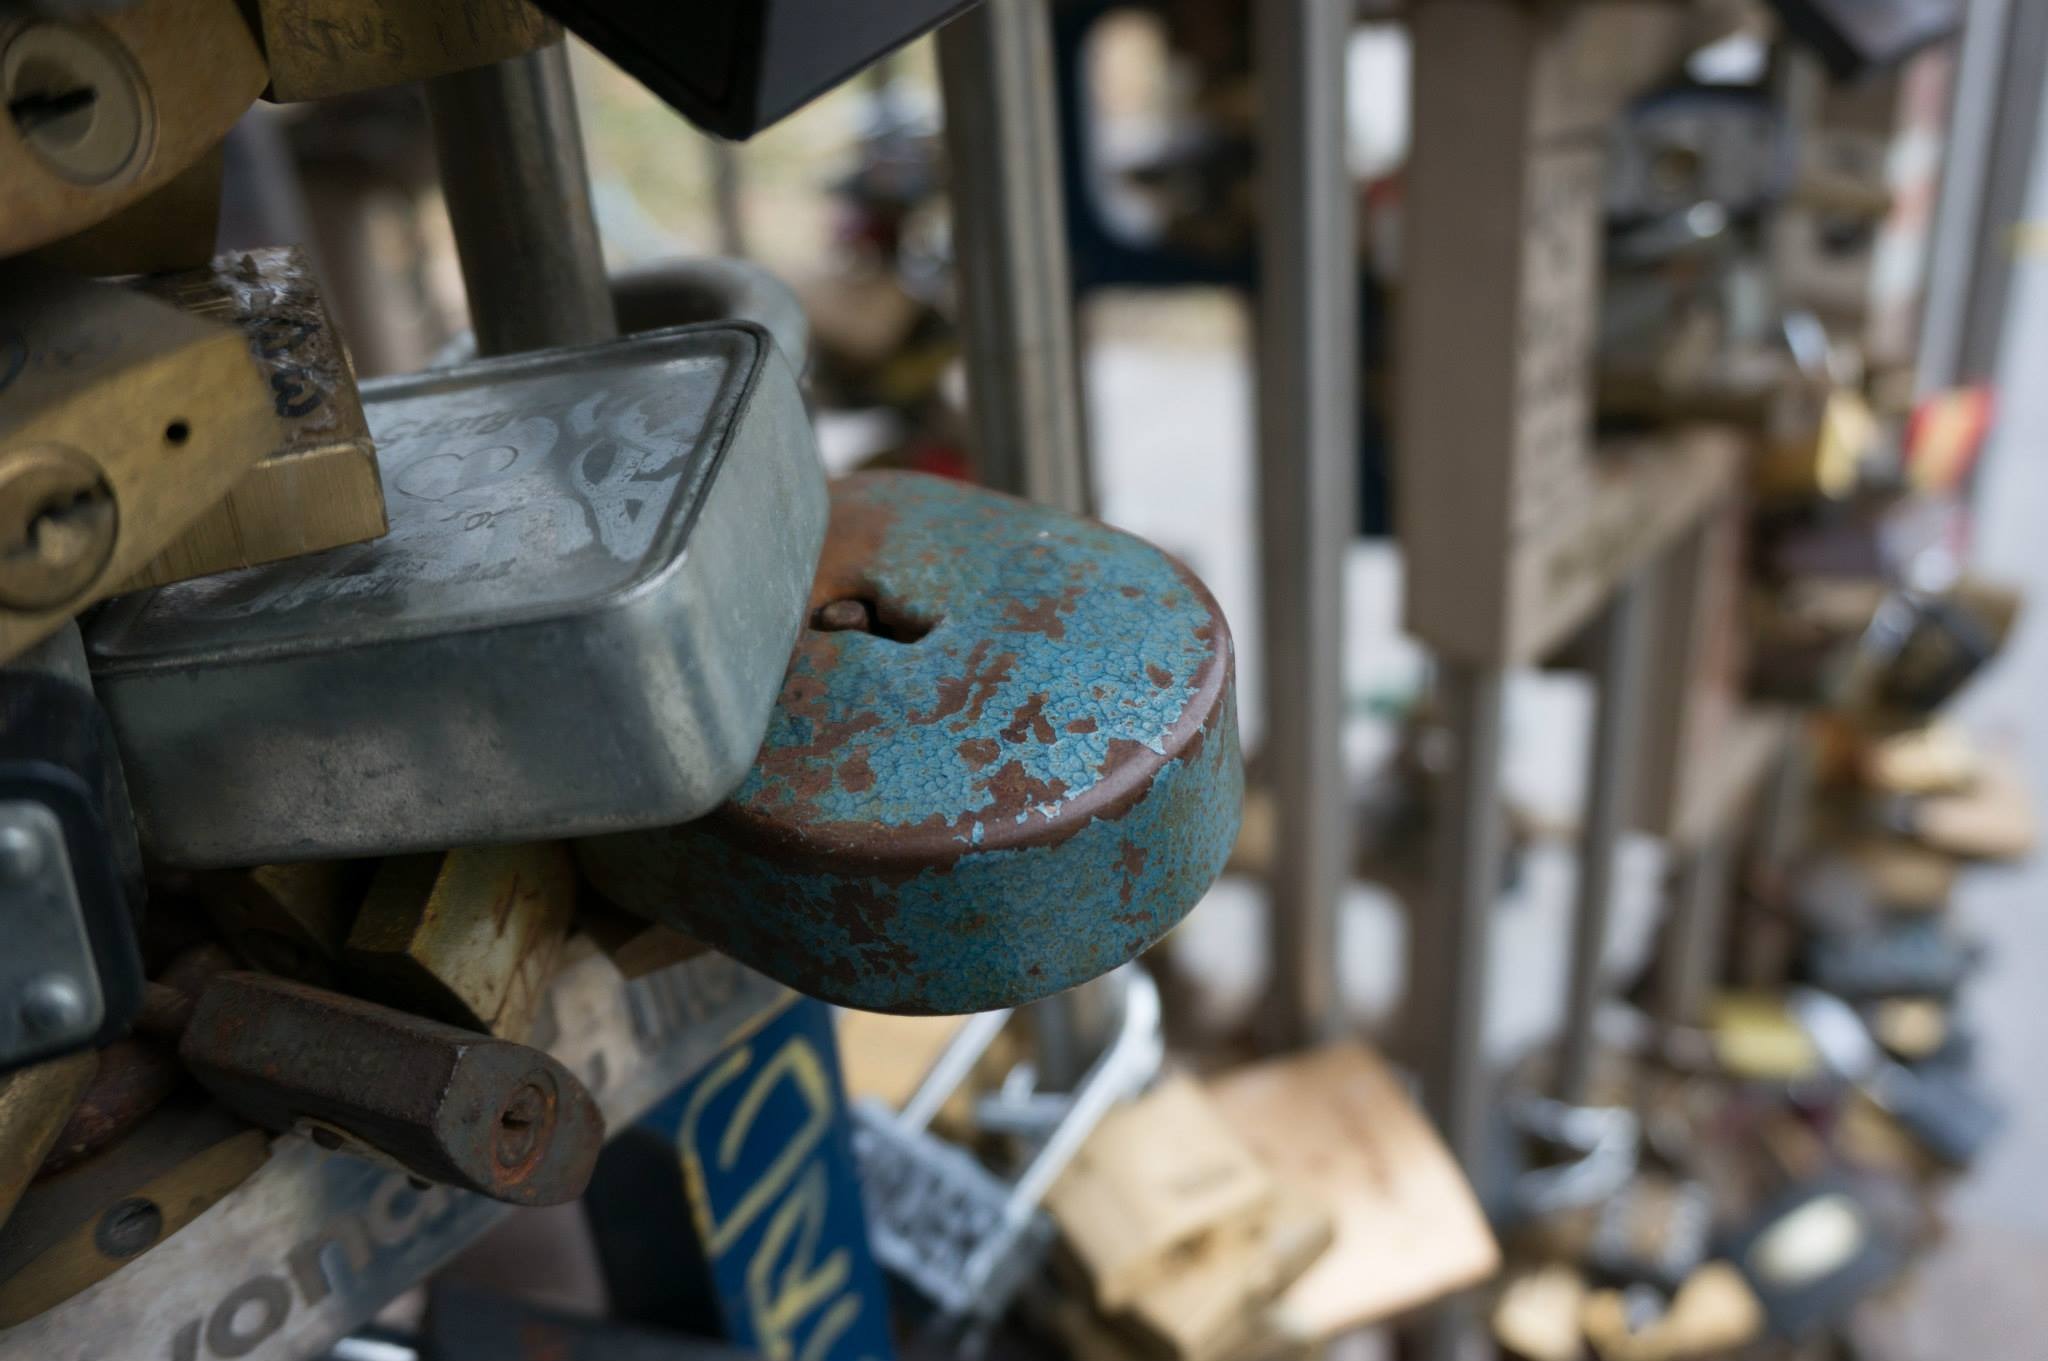
love, vehicle, castle, machine, engine, lock, combines